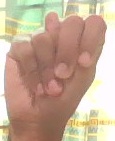
ASL sign: N